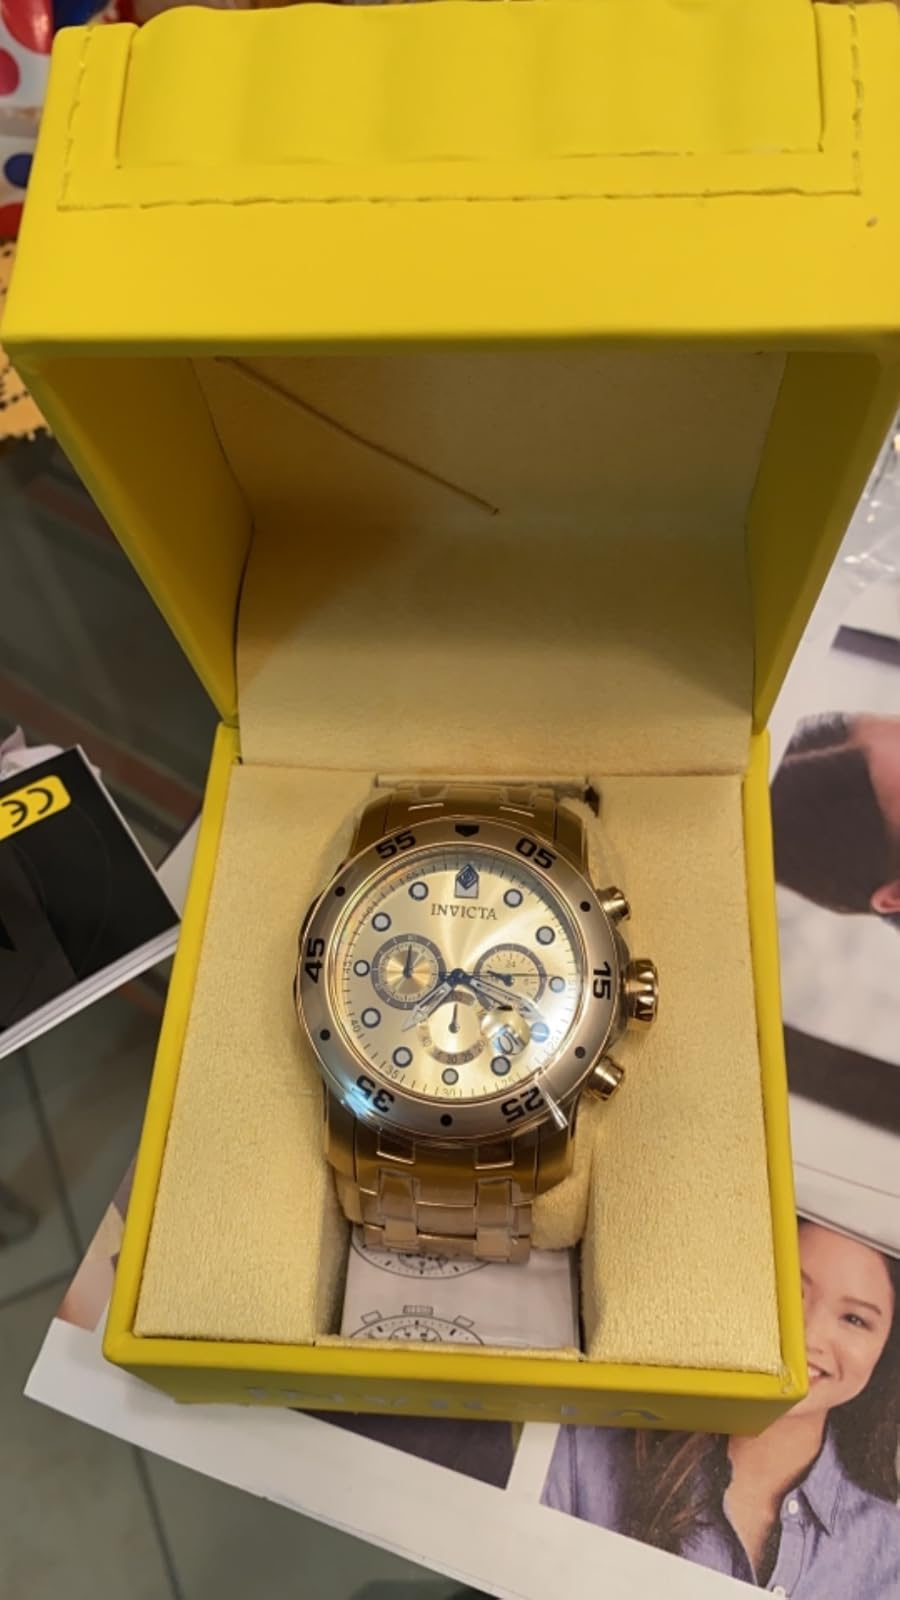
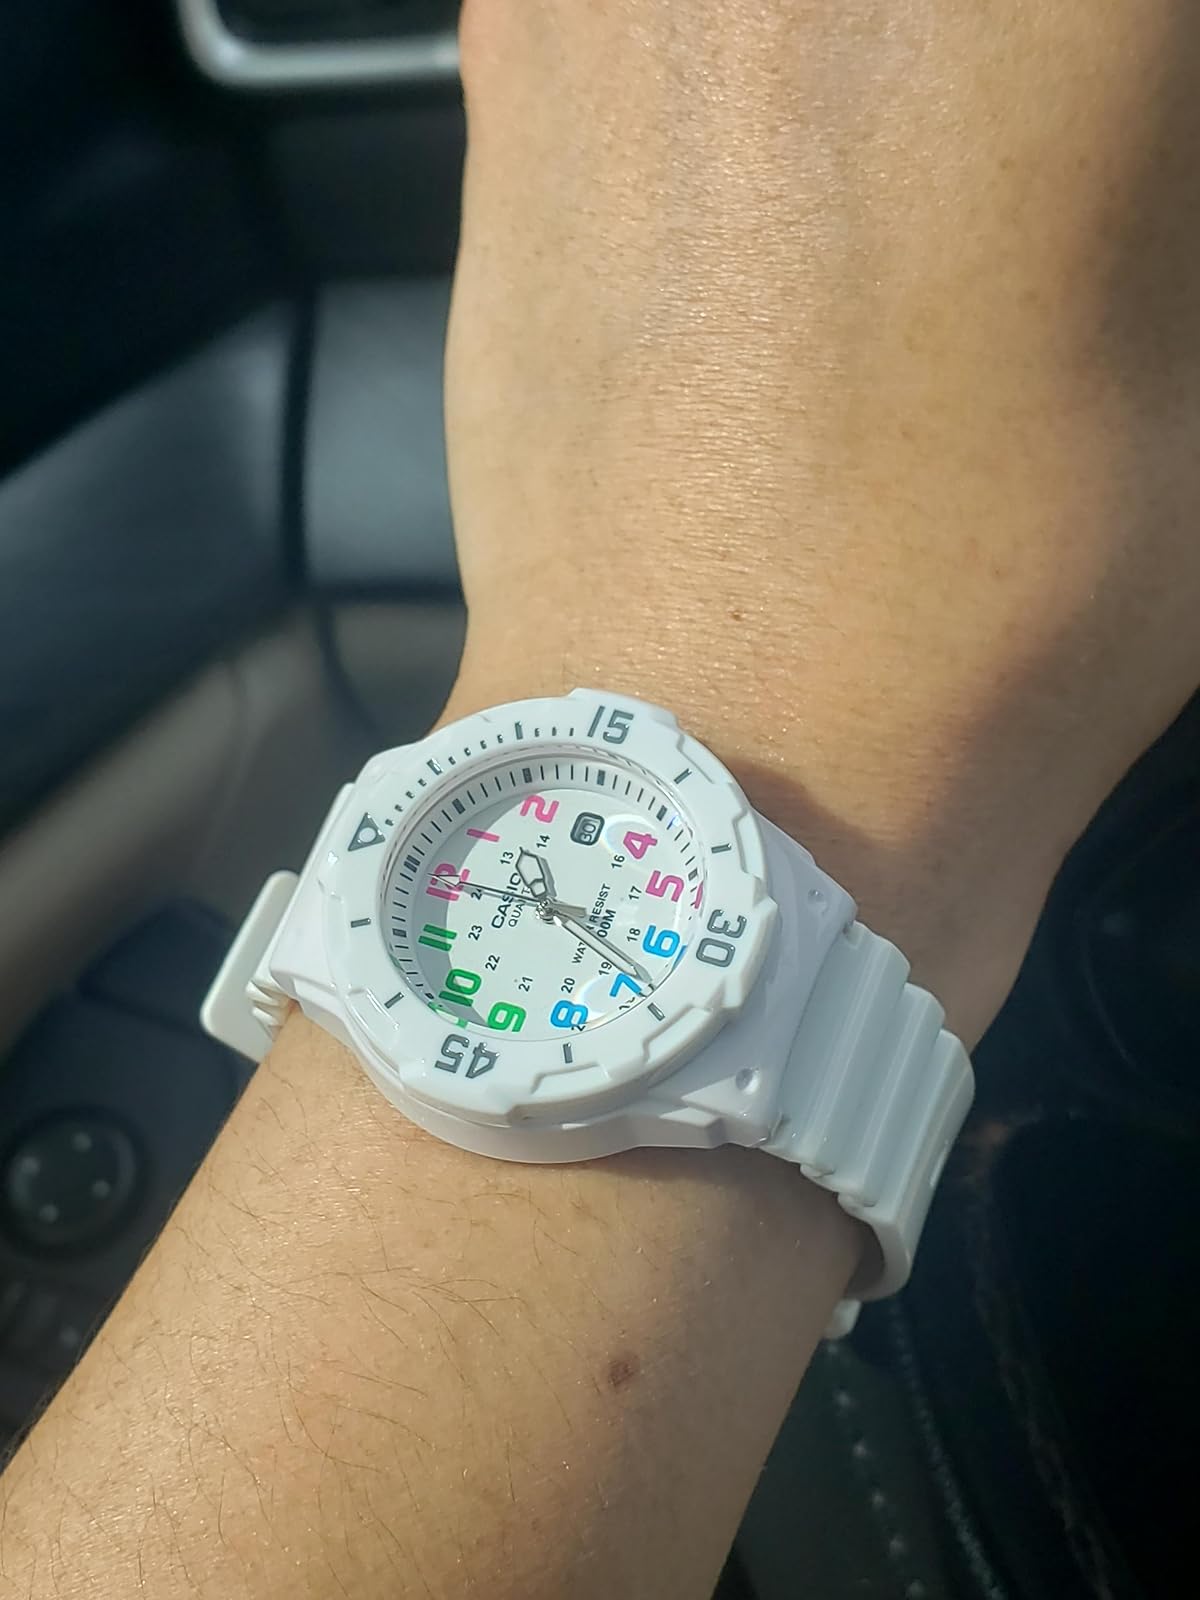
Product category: accessories_watch
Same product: no